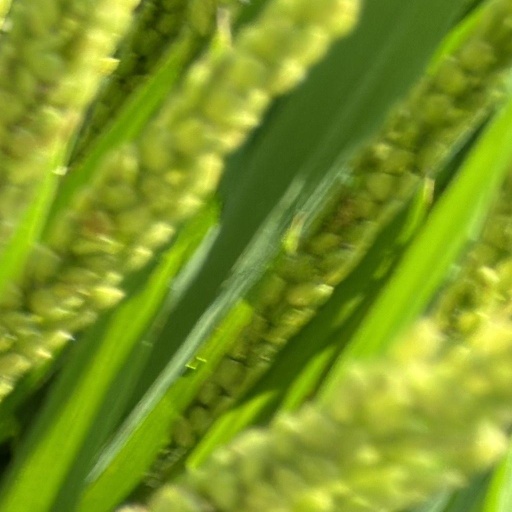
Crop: rice